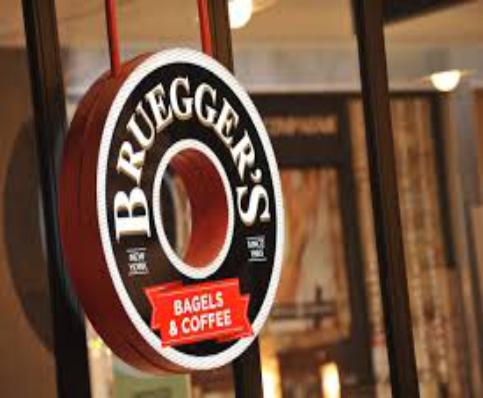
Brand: Bruegger's
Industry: Food